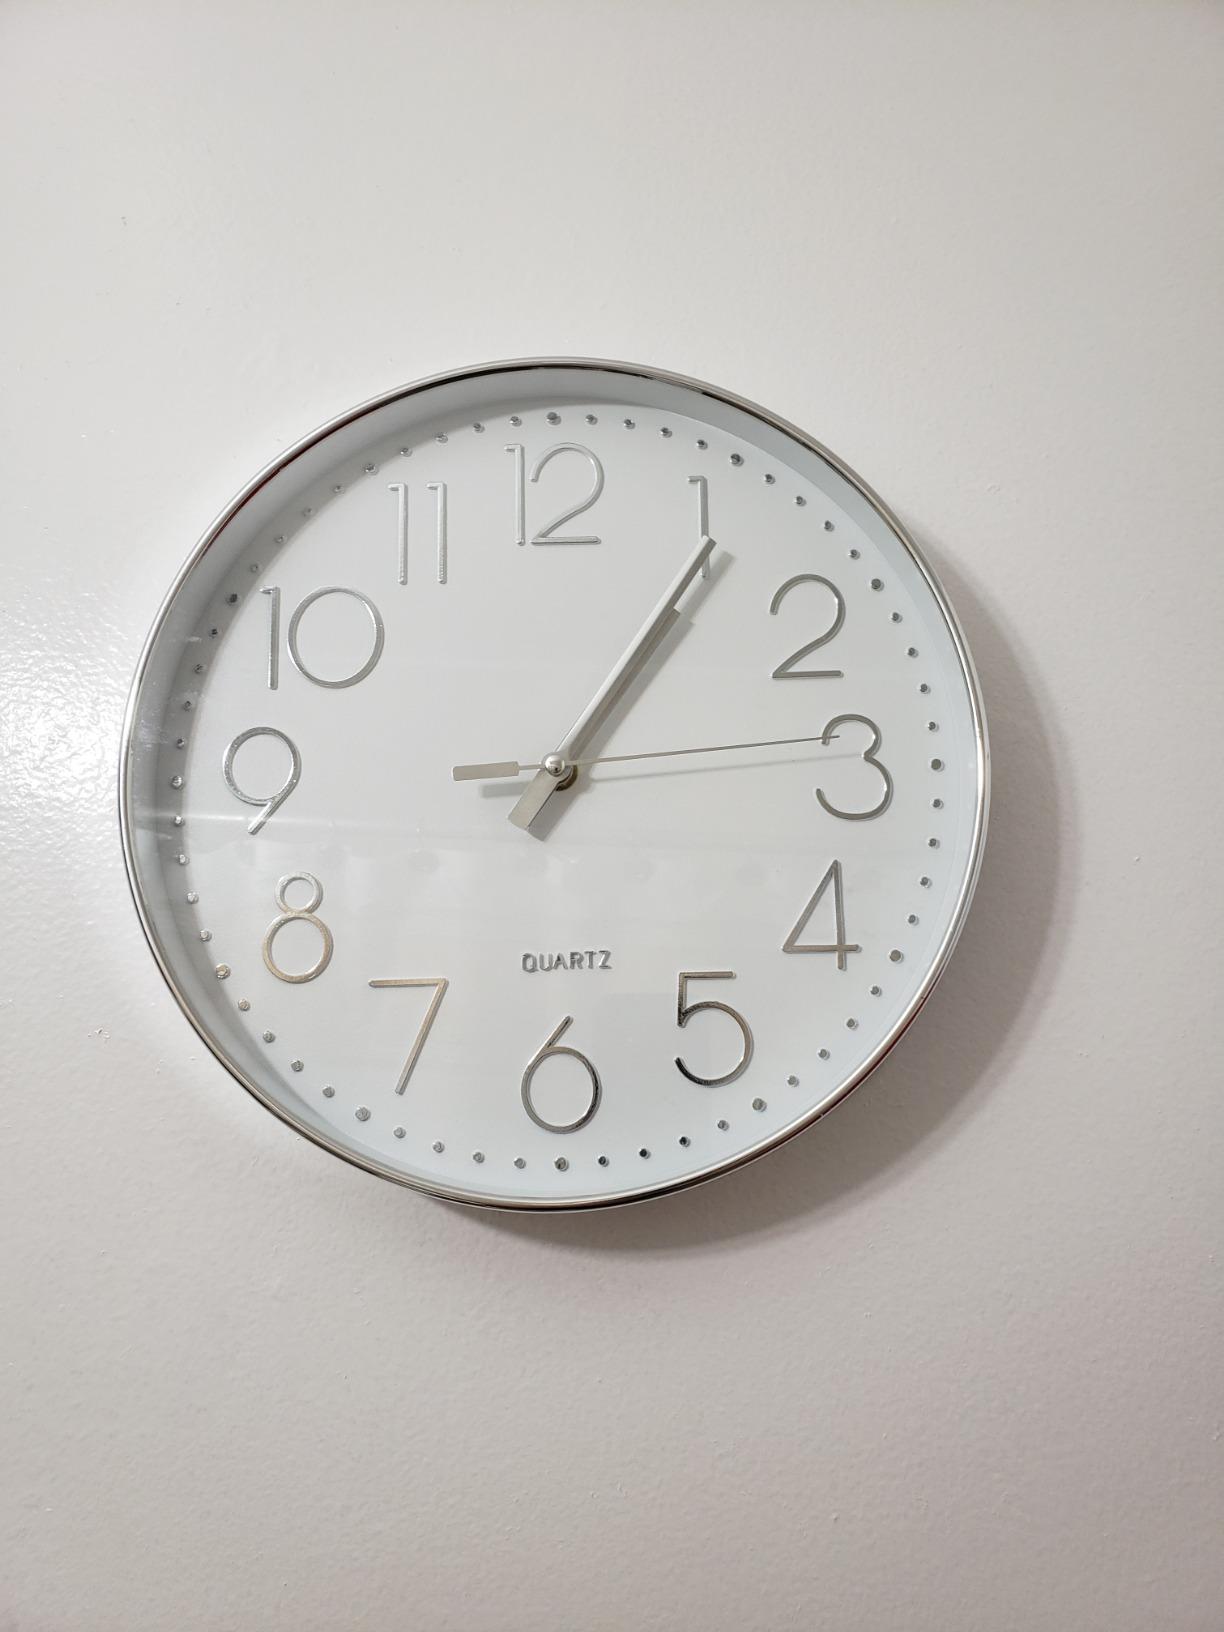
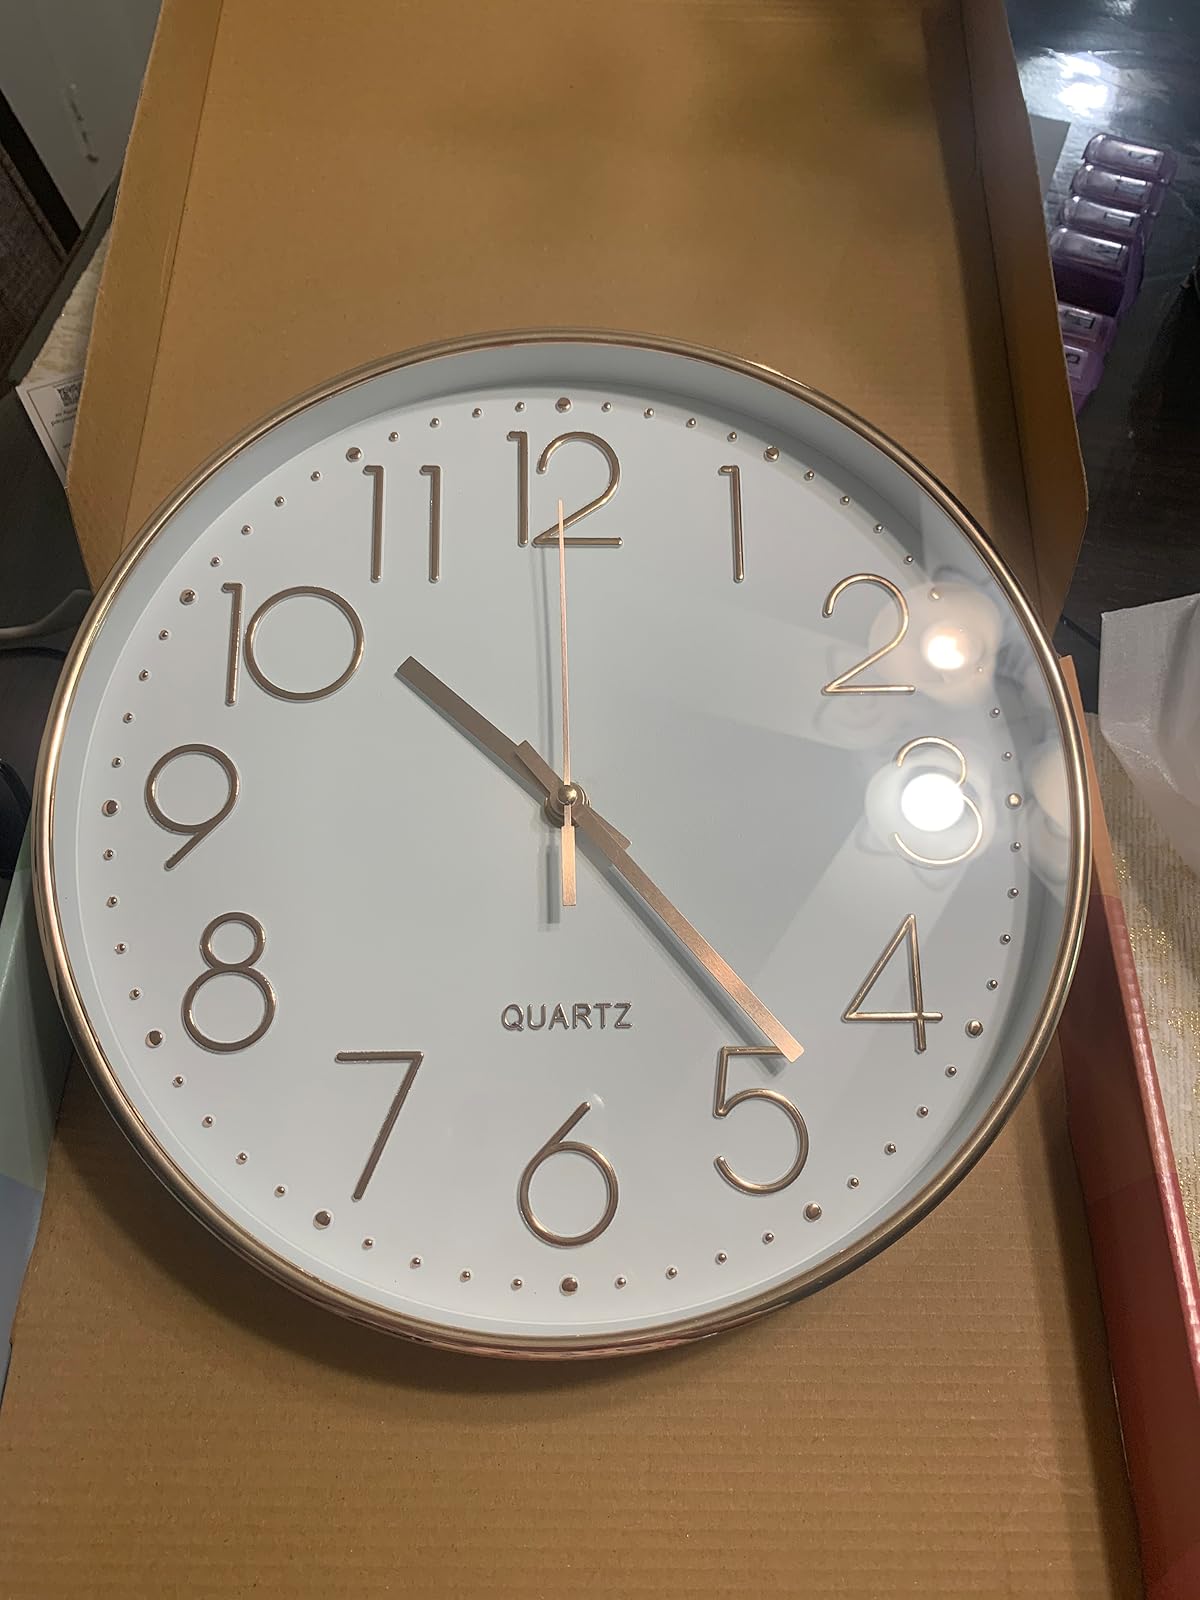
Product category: clock
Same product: no